Battle of Carrhae

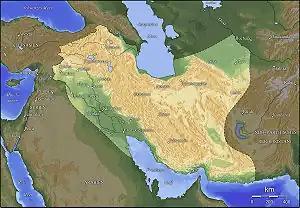
Extent of the Parthian Empire

Crassus arrived in Syria in late 55 BCE and immediately set about using his immense wealth to raise an army. According to Plutarch, he assembled a force of seven legions for a total of about 28,000 to 35,000 heavy infantry. He also had about 4,000 light infantry, and 4,000 cavalry, including the 1,000-strong Gallic cavalry that Publius had brought with him. With the aid of Hellenic settlements in Syria and the support of about 6,000 cavalry from Artavasdes, the Armenian king, Crassus marched on Parthia. Artavasdes advised him to take a route through Armenia to avoid the desert and offered him reinforcements of a further 10,000 cavalry and 30,000 infantry.